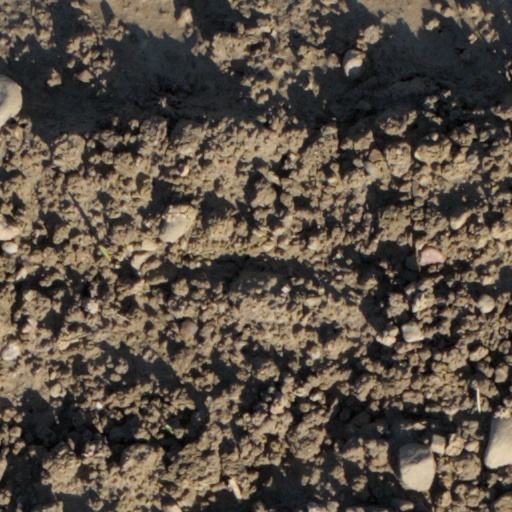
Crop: wheat